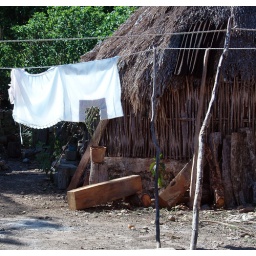
These garments are part of the clothing attire of women in the. Yucatan area. Mx 3/2209